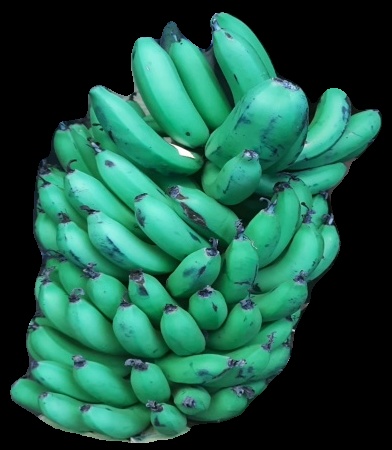
Variety: pachbale
Grade: grade1